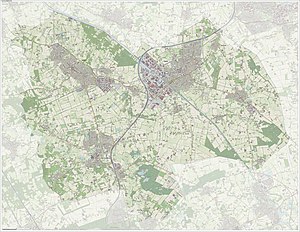
Meierijstad
Meierijstad er en kommune i den sydlige provins Noord-Brabant i Nederlandene. Kommunen blev oprettet den 1. januar 2017 og består af tre tidligere kommuner, Veghel, Schijndel og Sint-Oedenrode. Meierijstad er med ca. 80.000 indbyggere den syvendestørste kommune i Noord-Brabant.